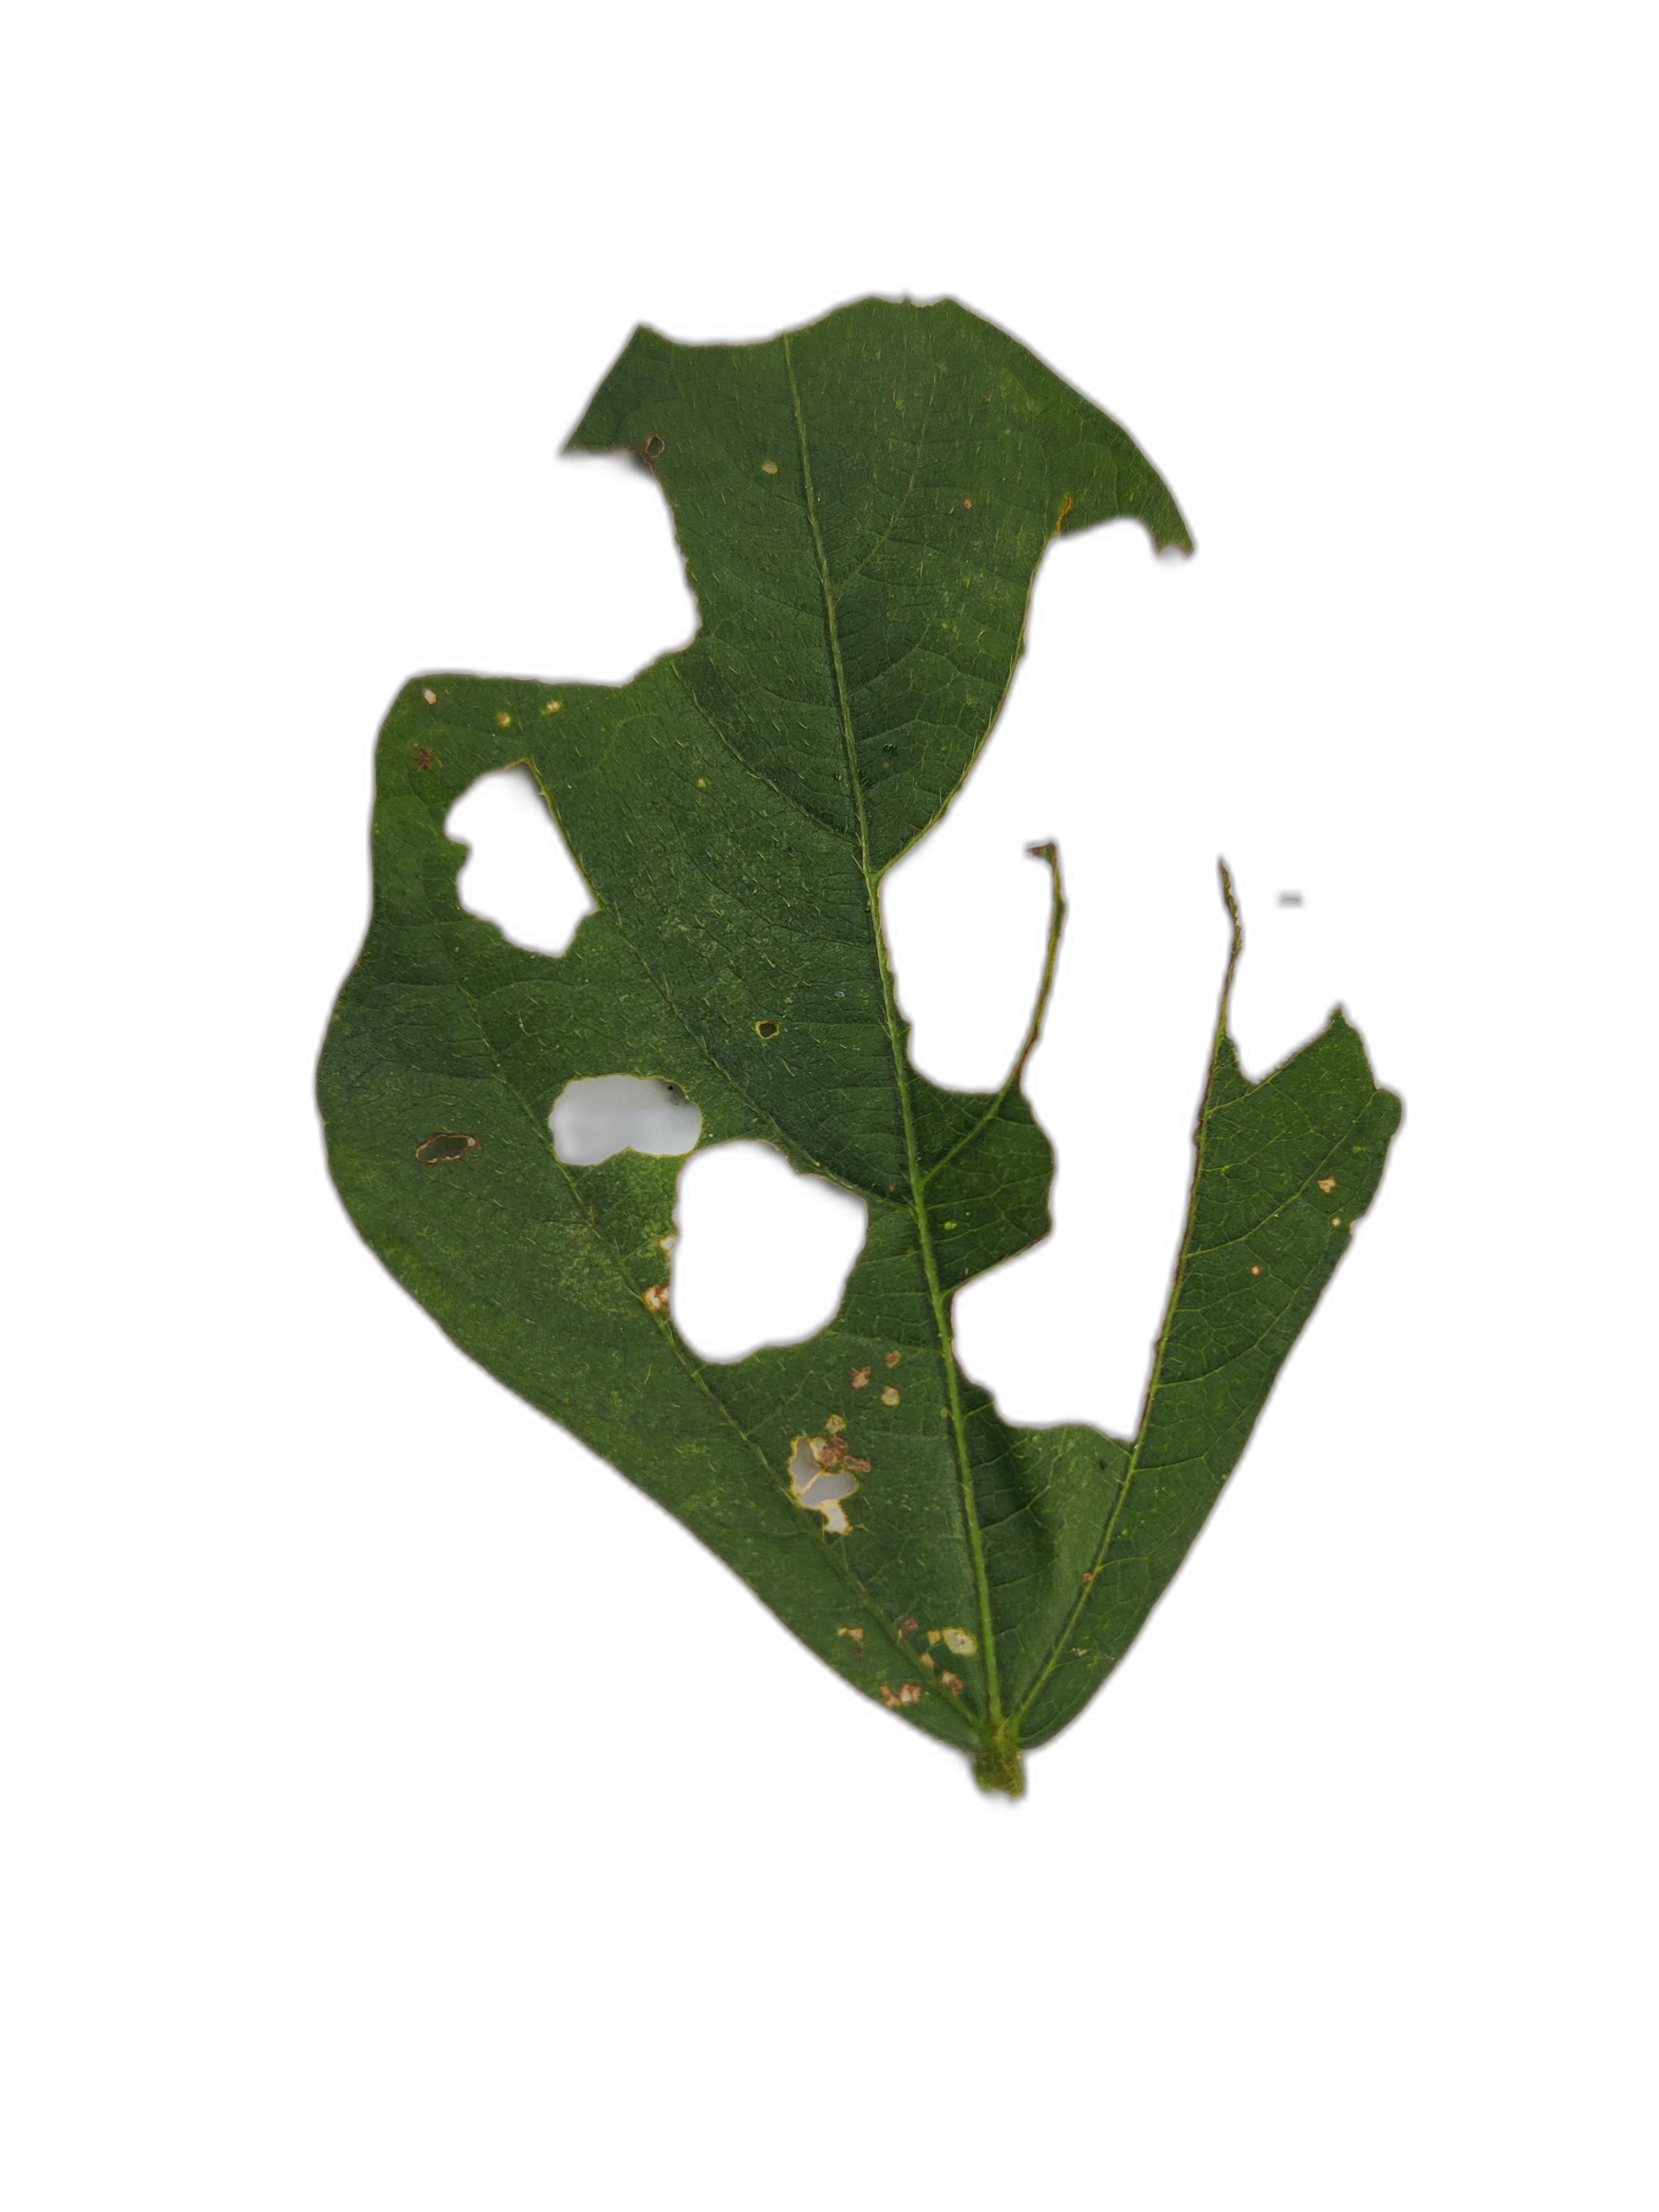
Label: Cercospora leaf spot